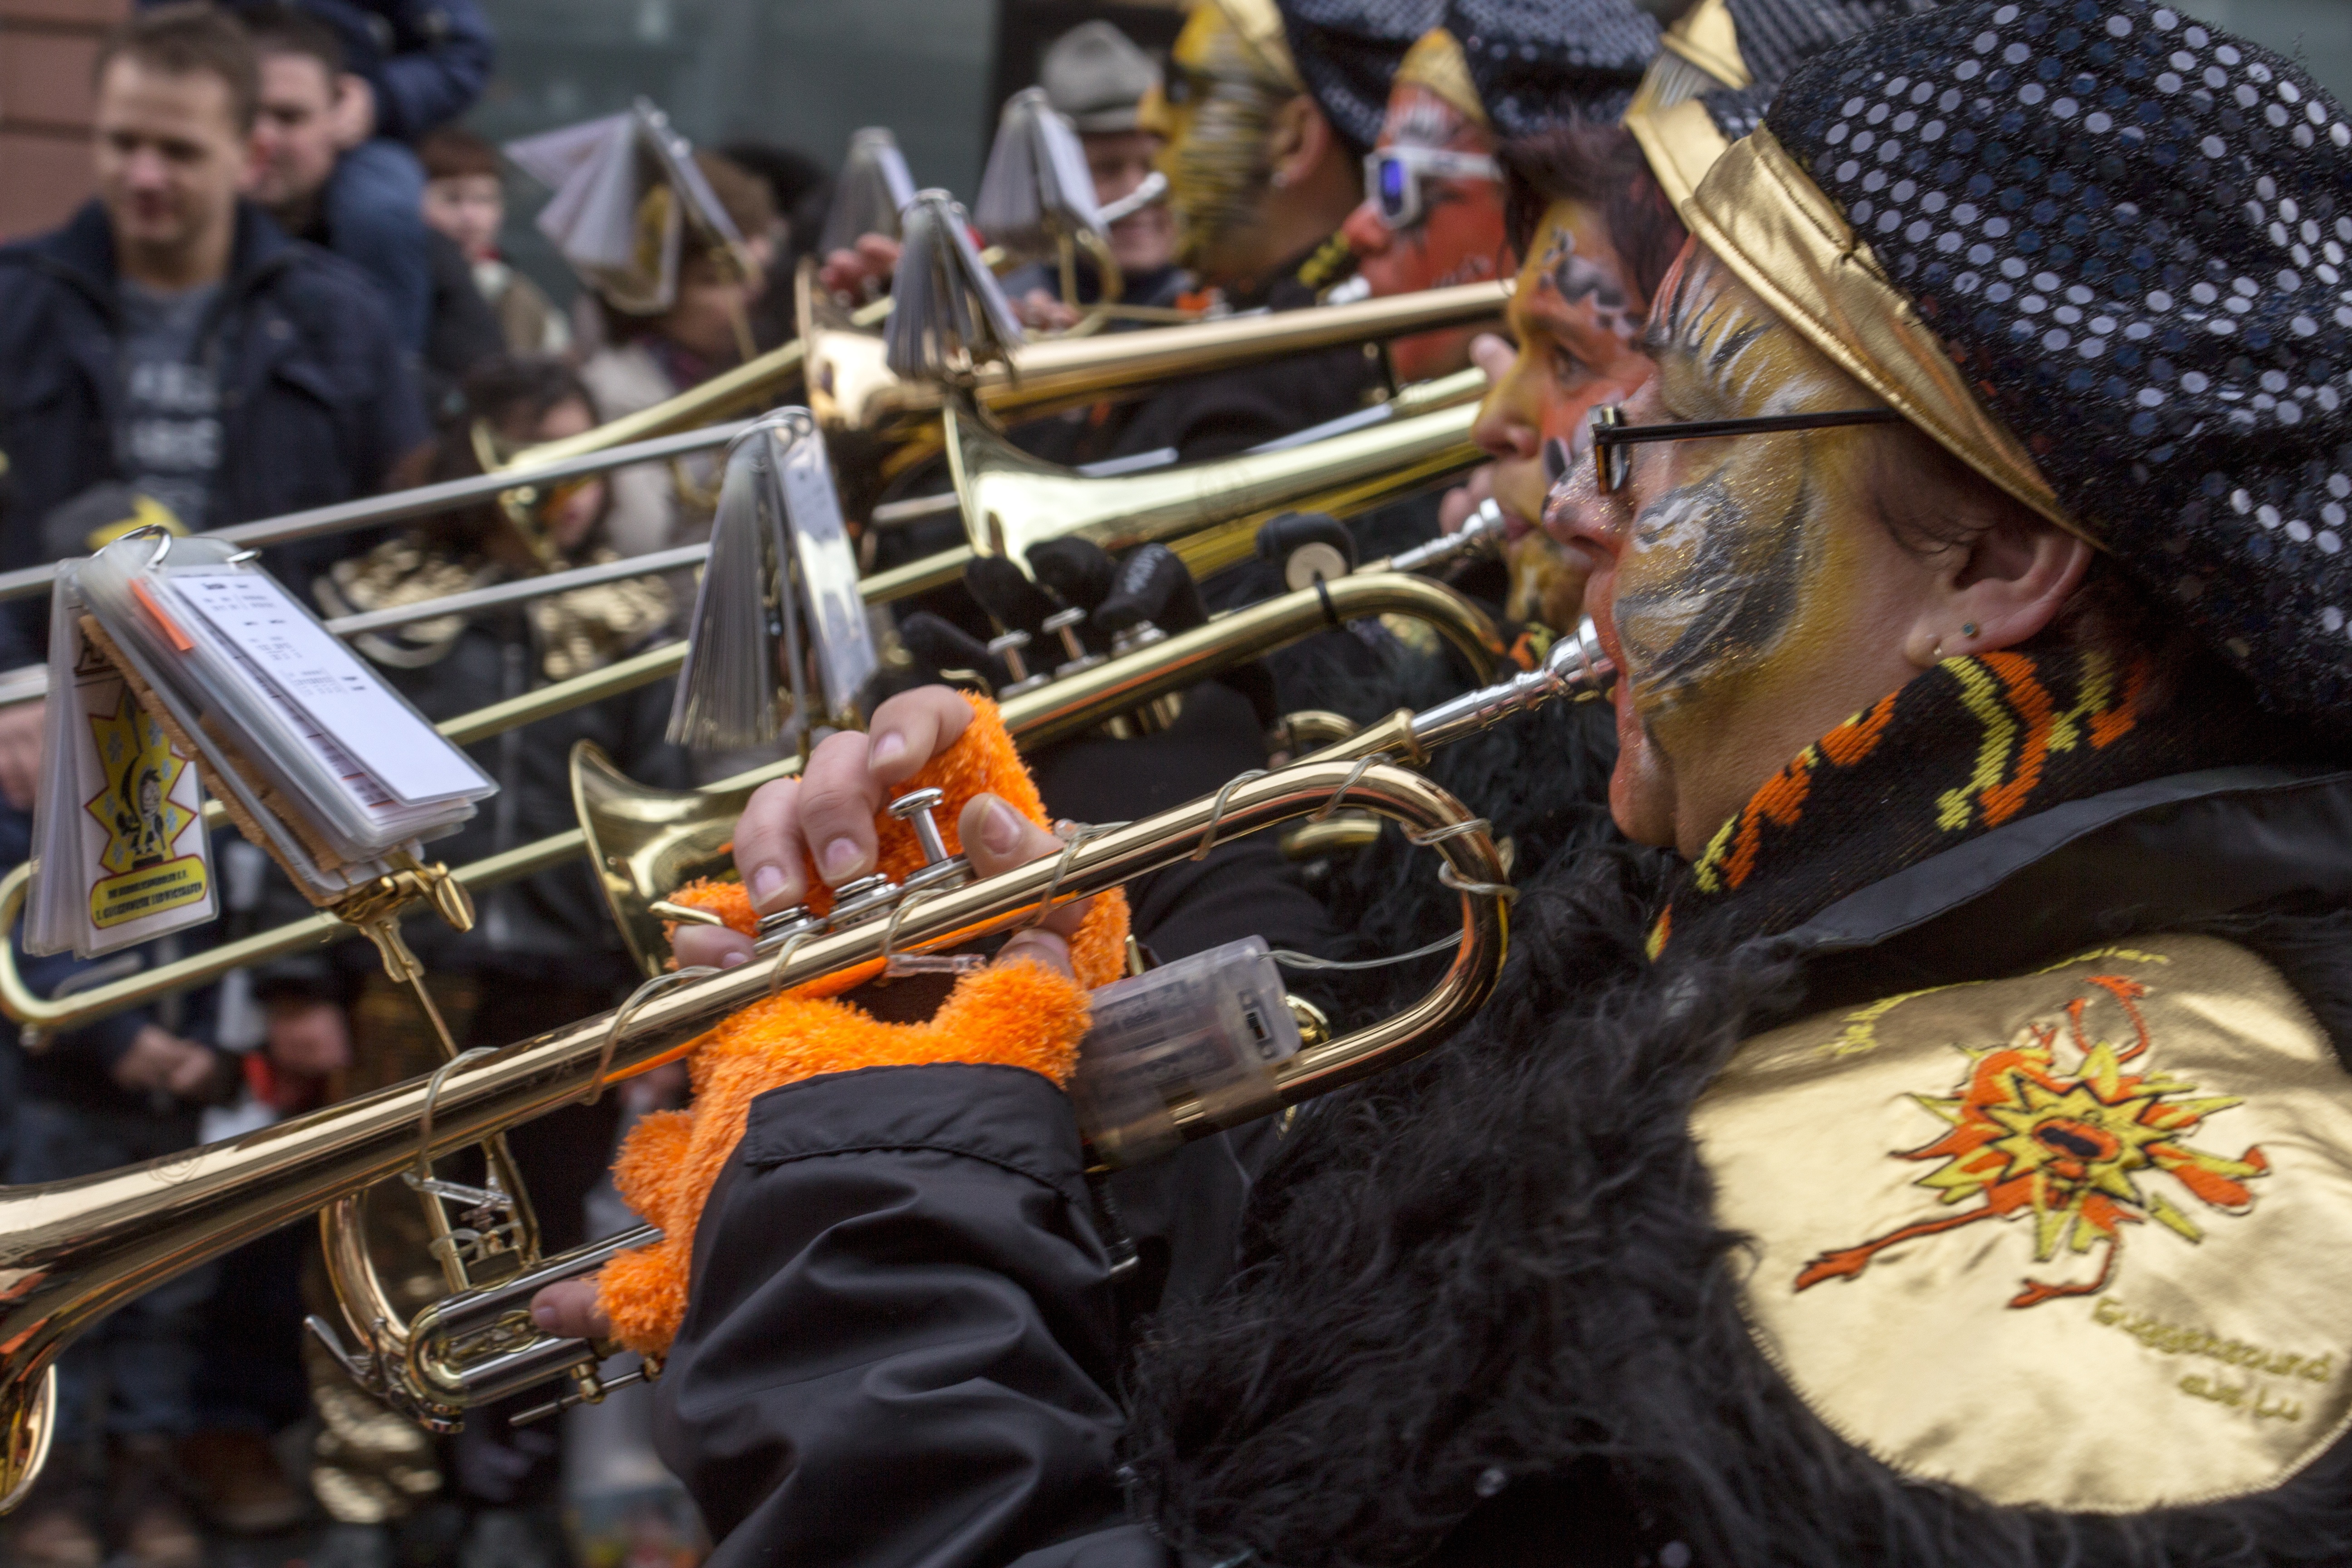
carnival, musician, musical instrument, orchestra, move, brass instrument, street carnival